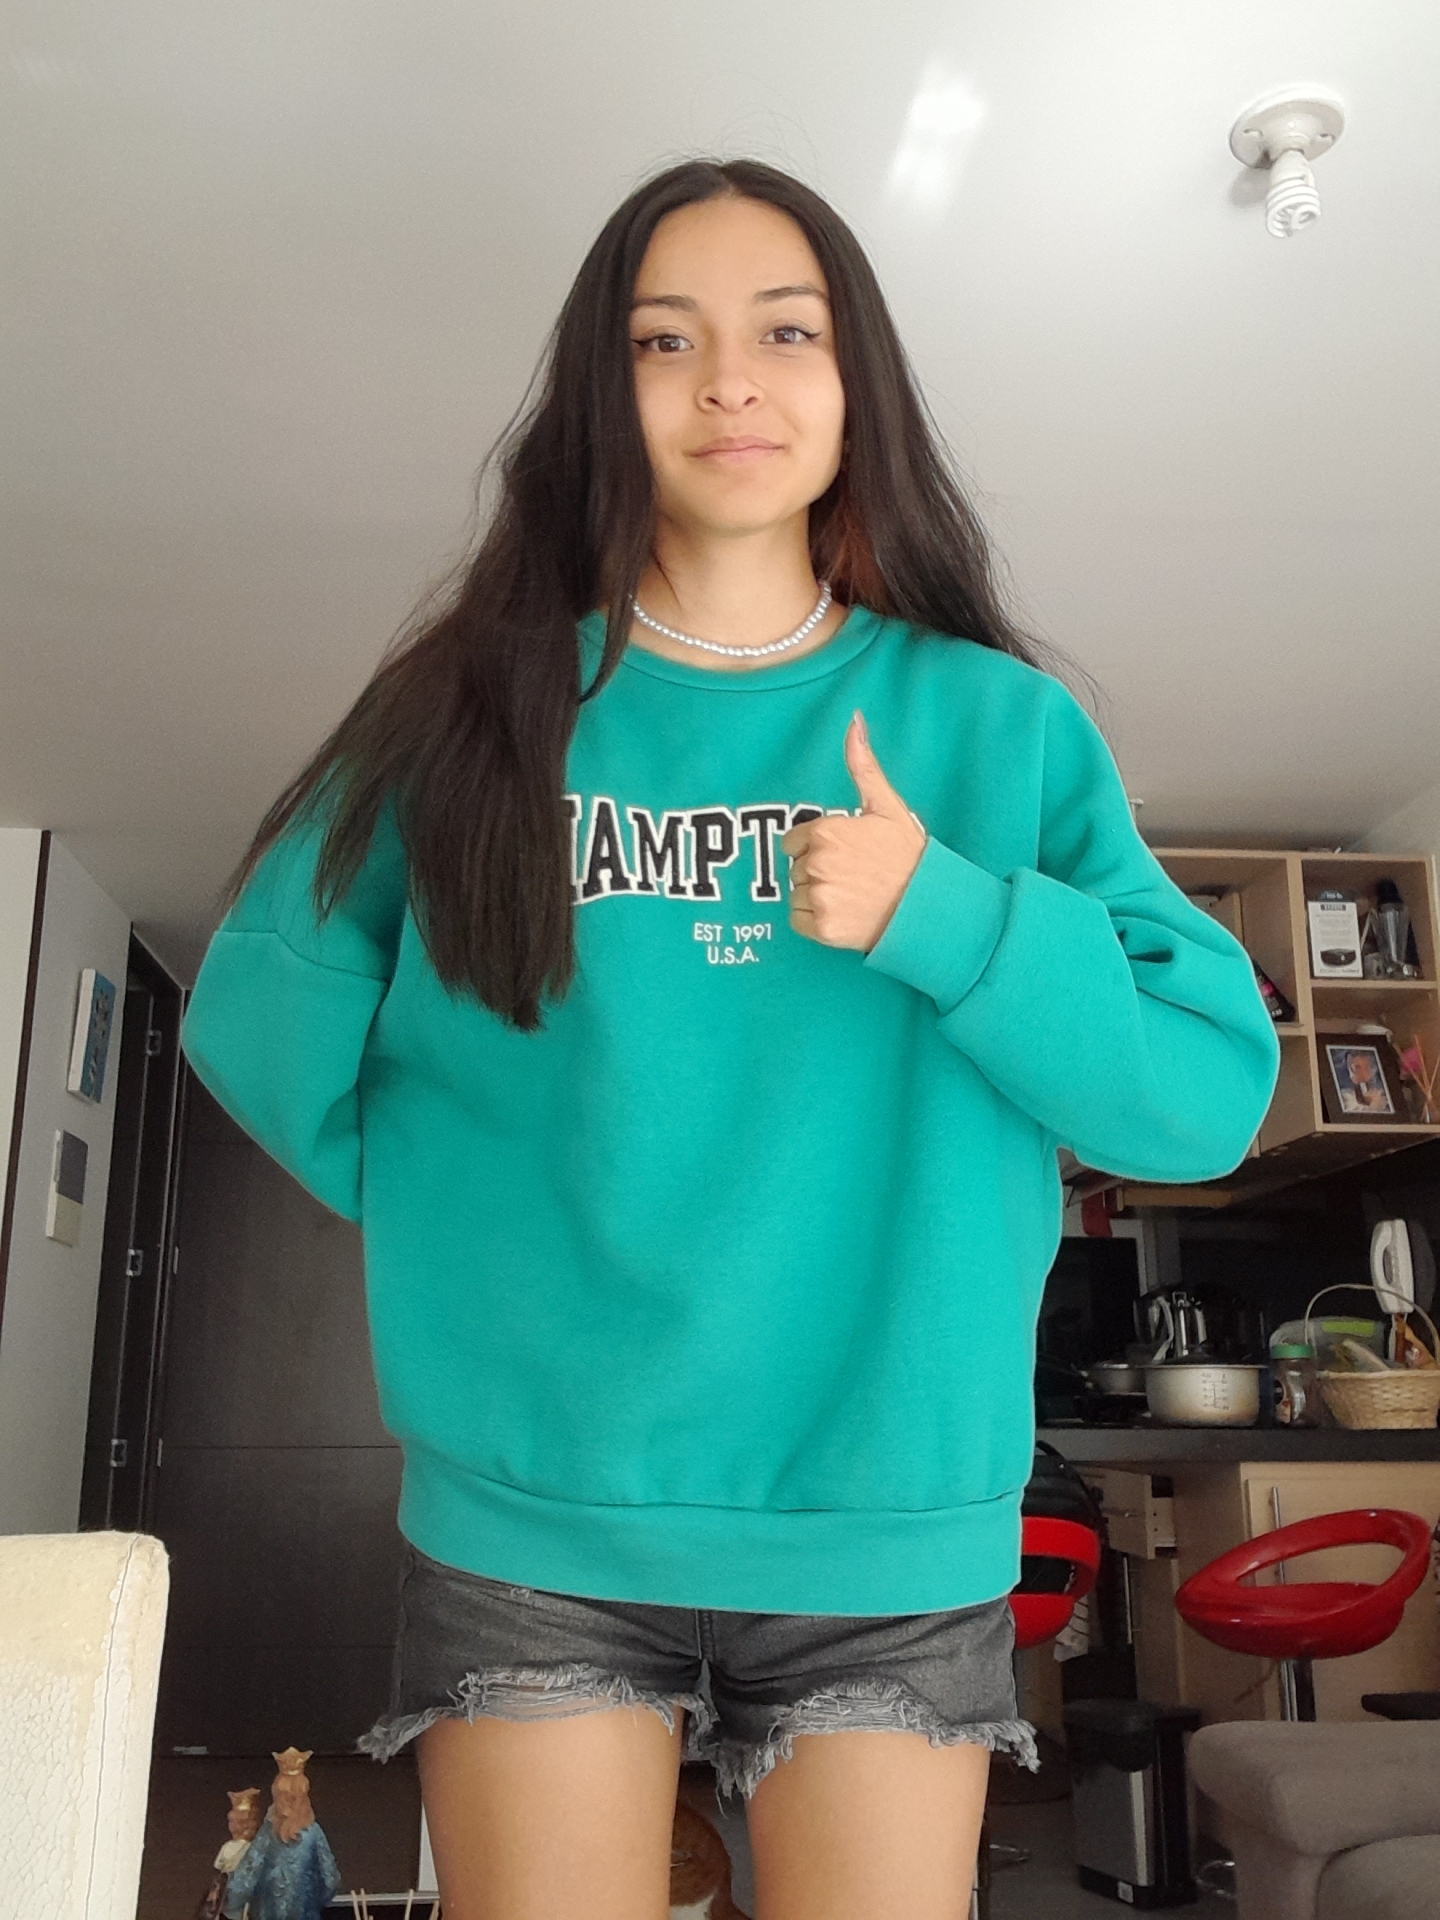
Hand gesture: like